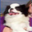
Label: dog